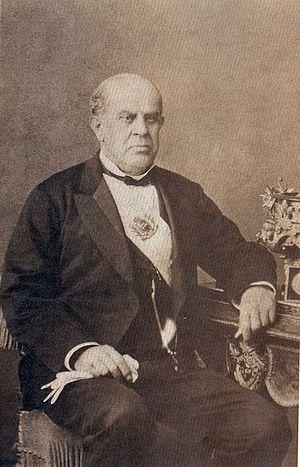
La province de San Juan est une province de l'Argentine située à l'ouest du pays. Elle est limitée au nord par la province de La Rioja, au sud-est par la province de San Luis, au sud par la province de Mendoza et à l'ouest par la cordillère des Andes, qui la sépare du Chili.